Ten 'til Noon

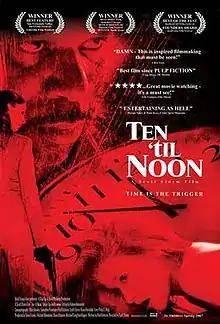
Promotional poster

Ten 'Til Noon is a 2006 crime thriller directed by Scott Storm and starring Alfonso Freeman, Rick D. Wasserman, Rayne Guest, Jenya Lano, and Thomas Kopache. It was produced by Michael Creighton Rogers, Michael Mannheim, Gavin Franks, and Brian Osborne.